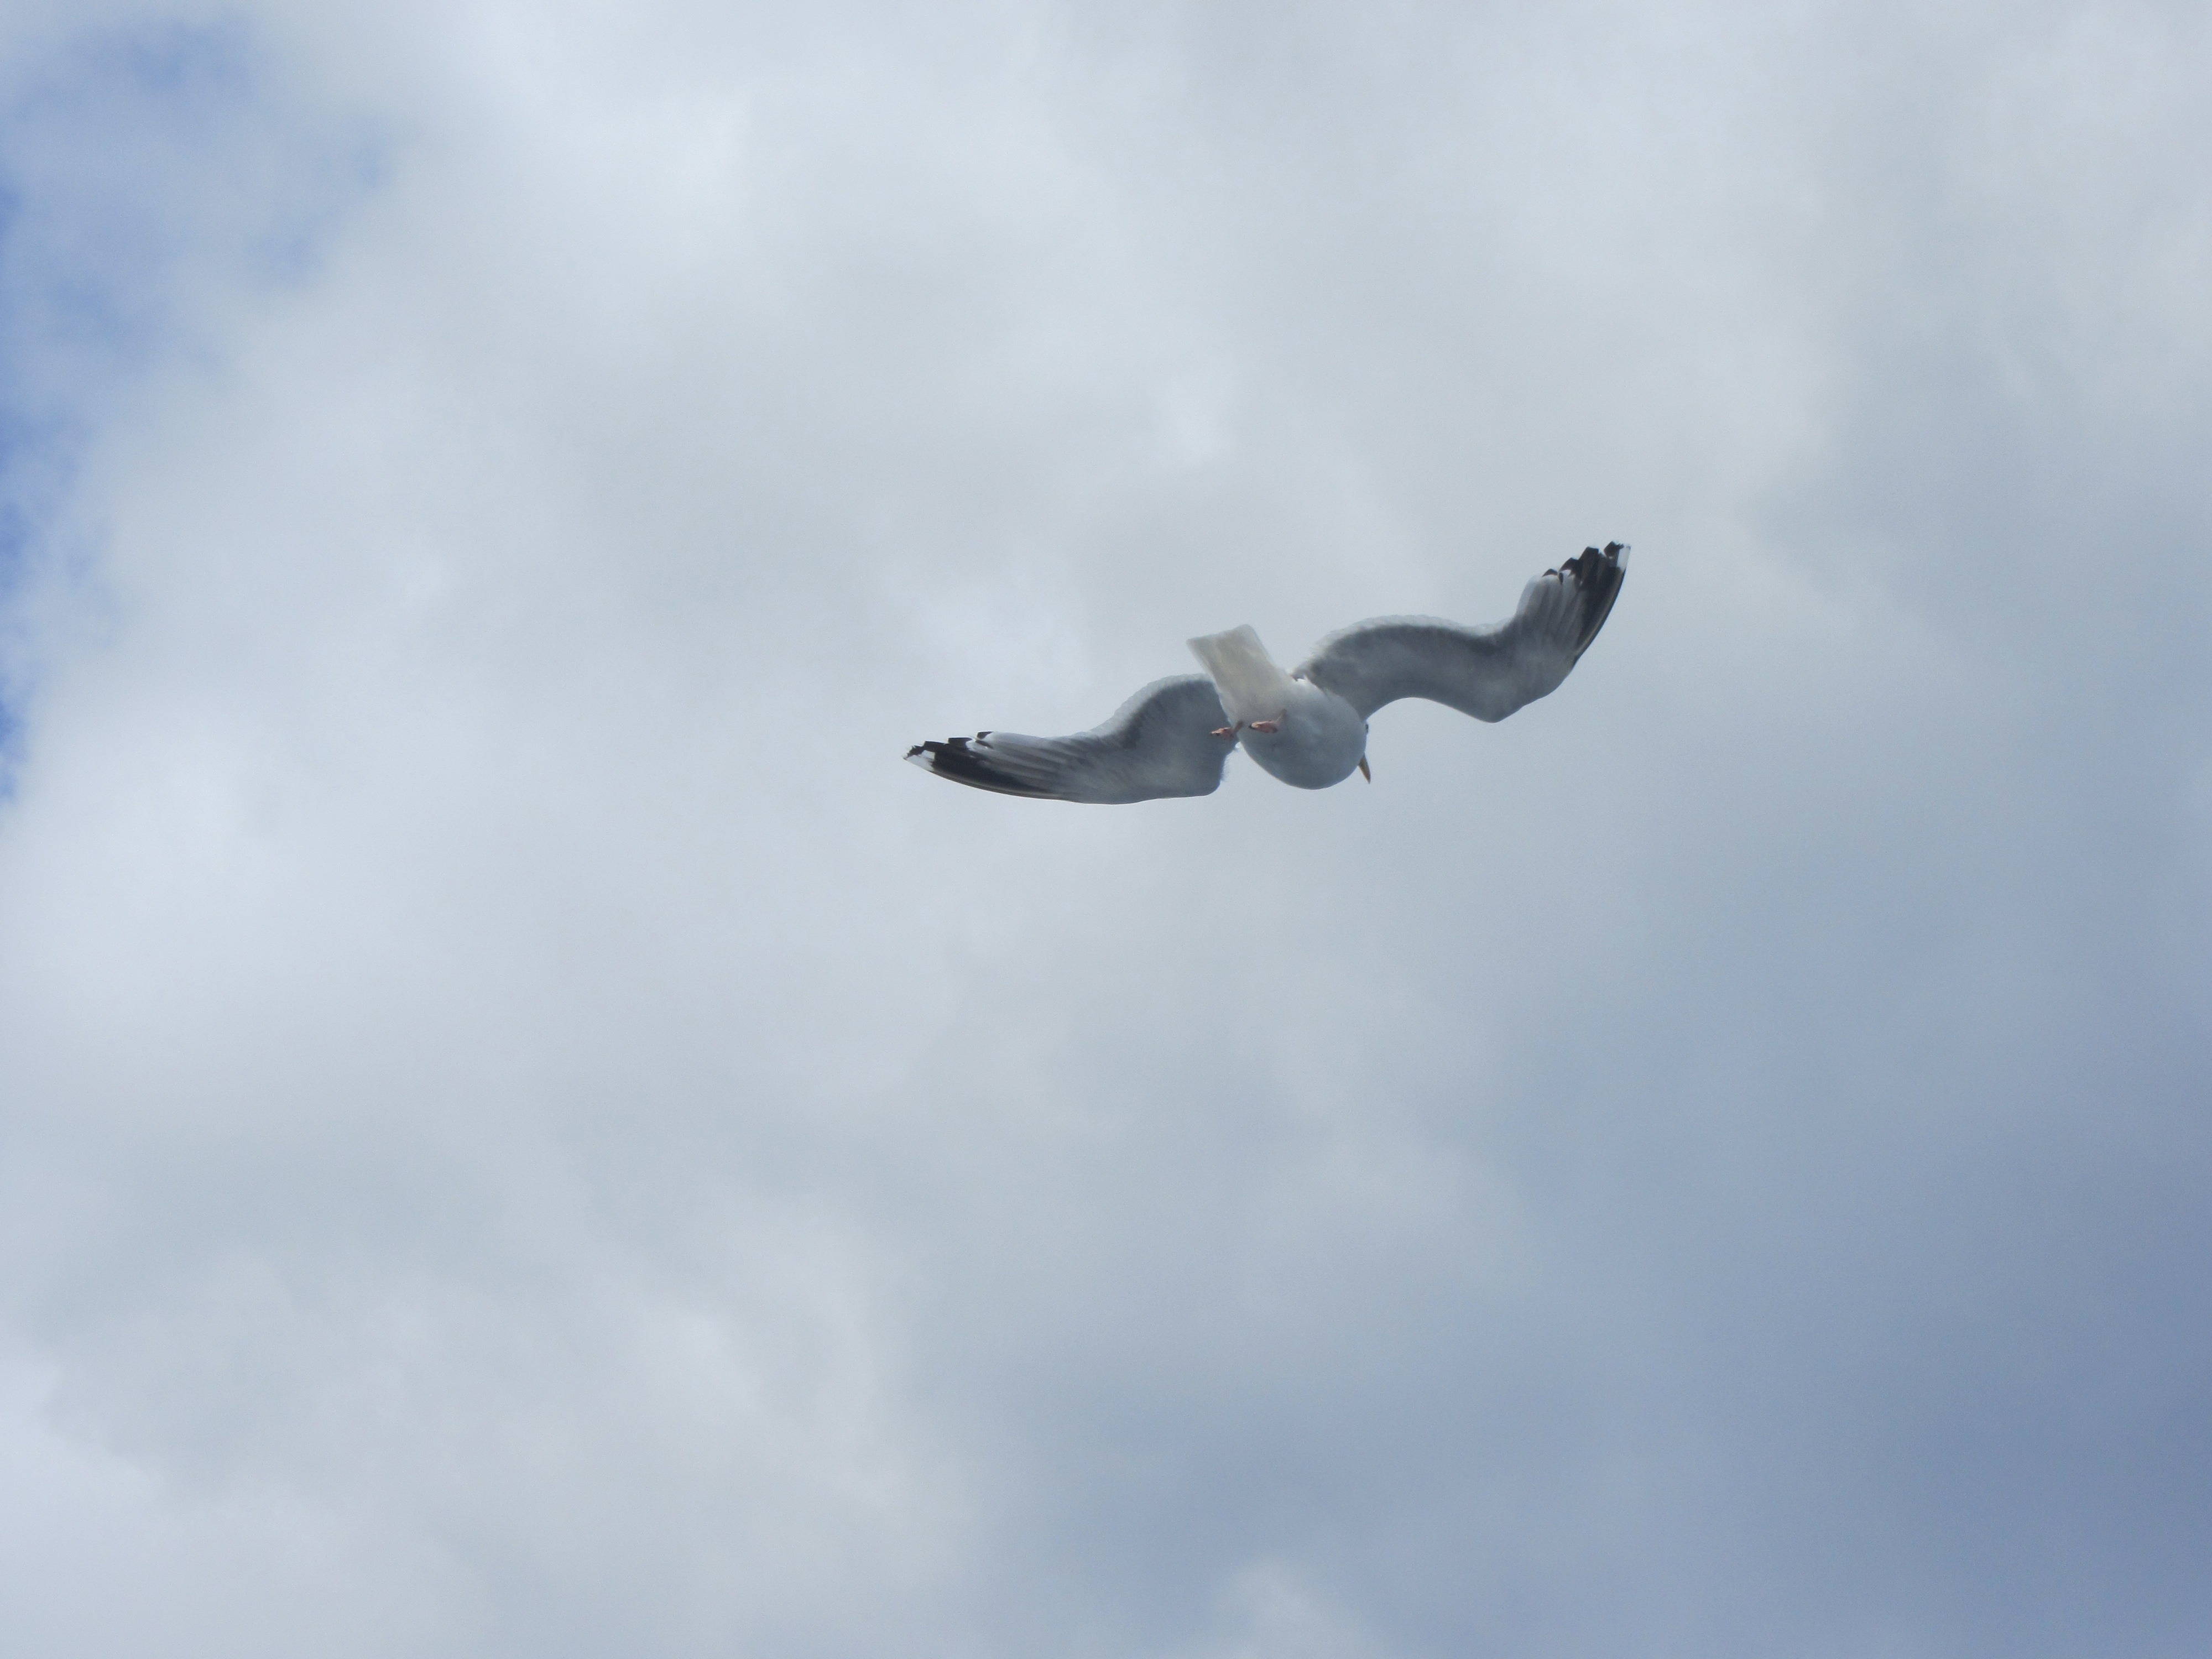
bird, wing, cloud, sky, seabird, seagull, gull, flight, blue, vertebrate, charadriiformes